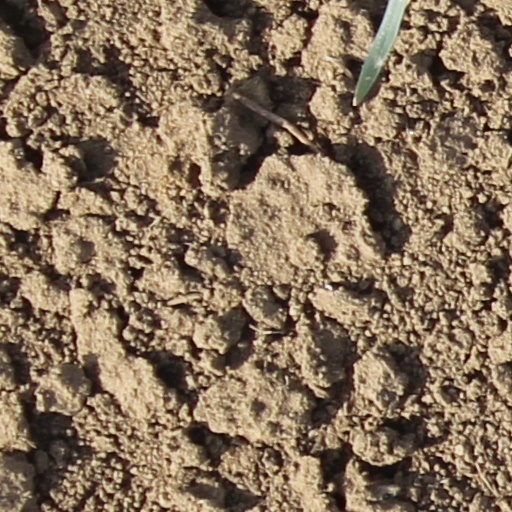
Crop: wheat